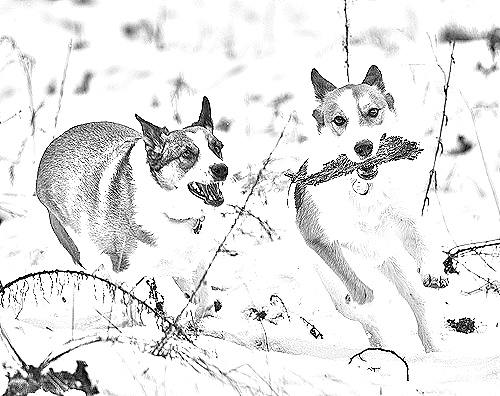
Portrait style: Sketch Portrait